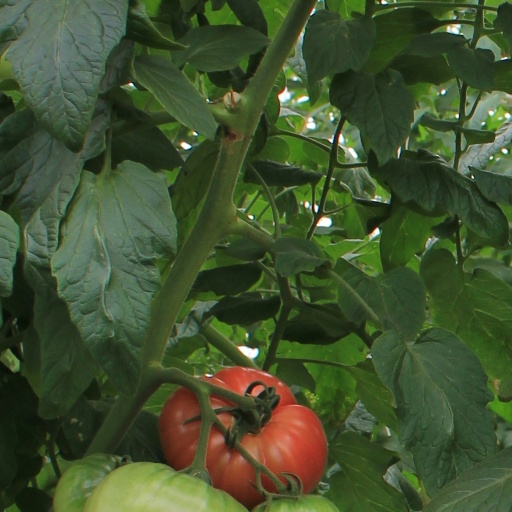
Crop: tomato